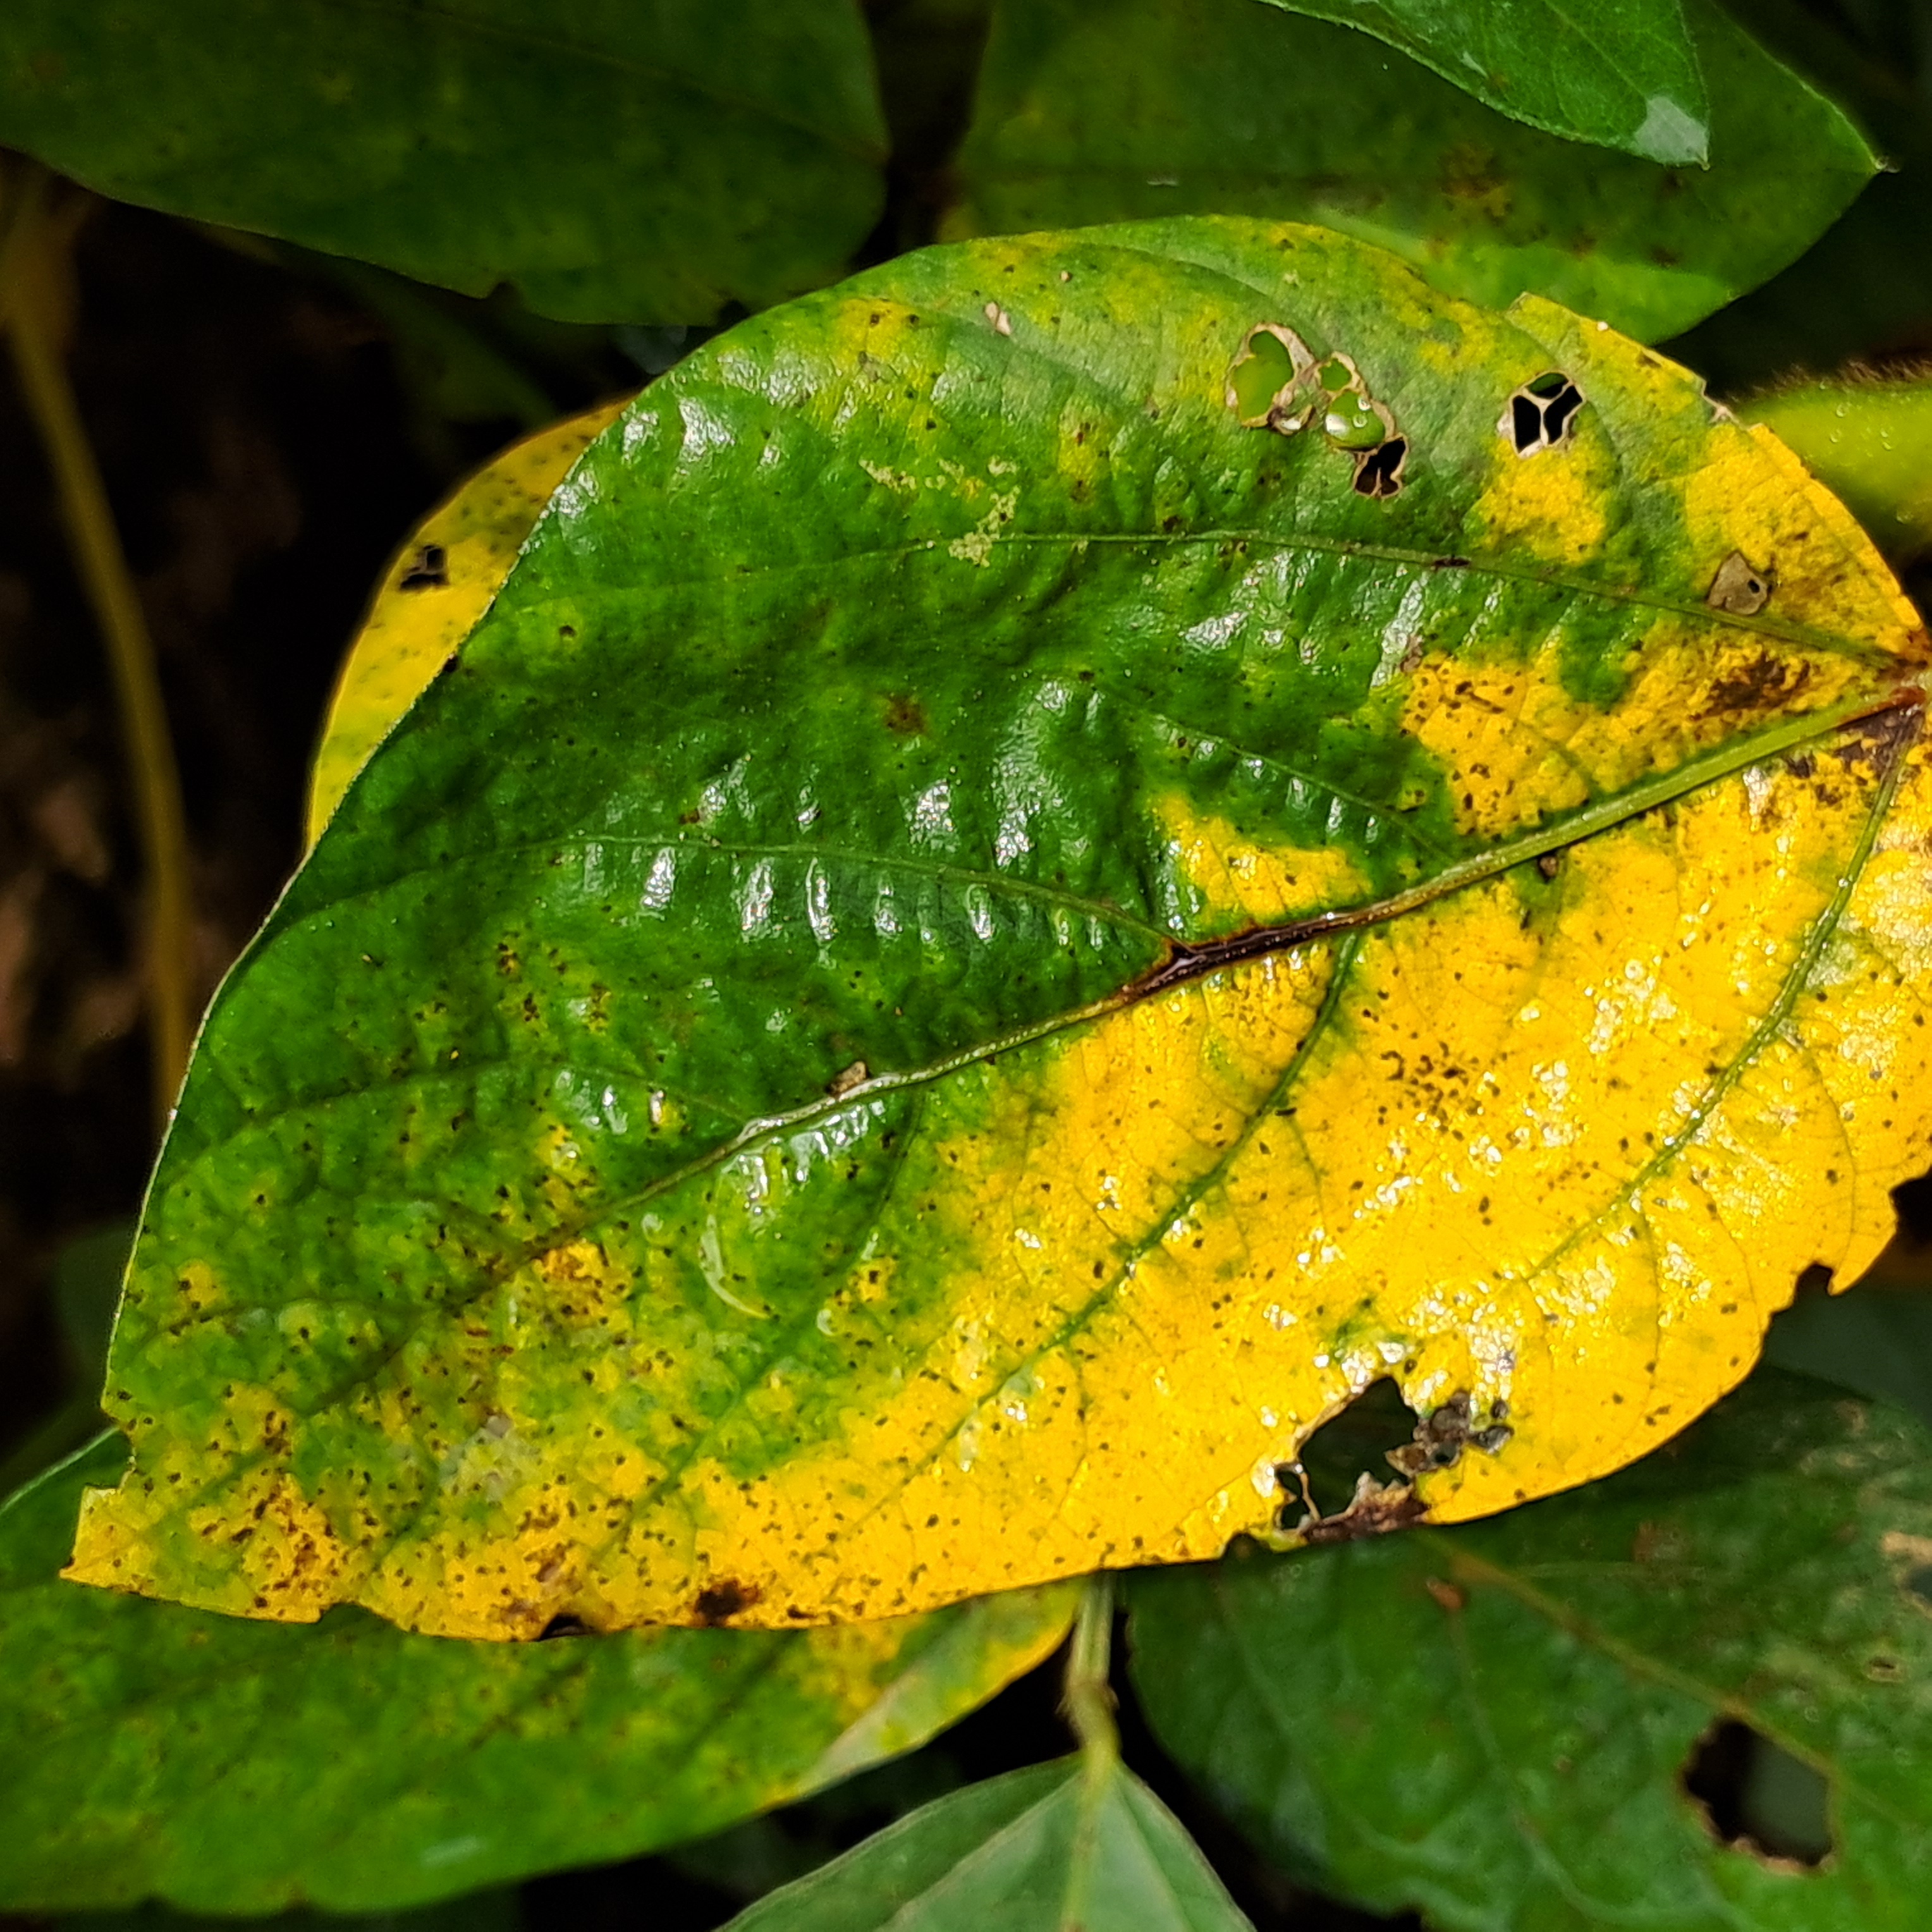
Label: Rust